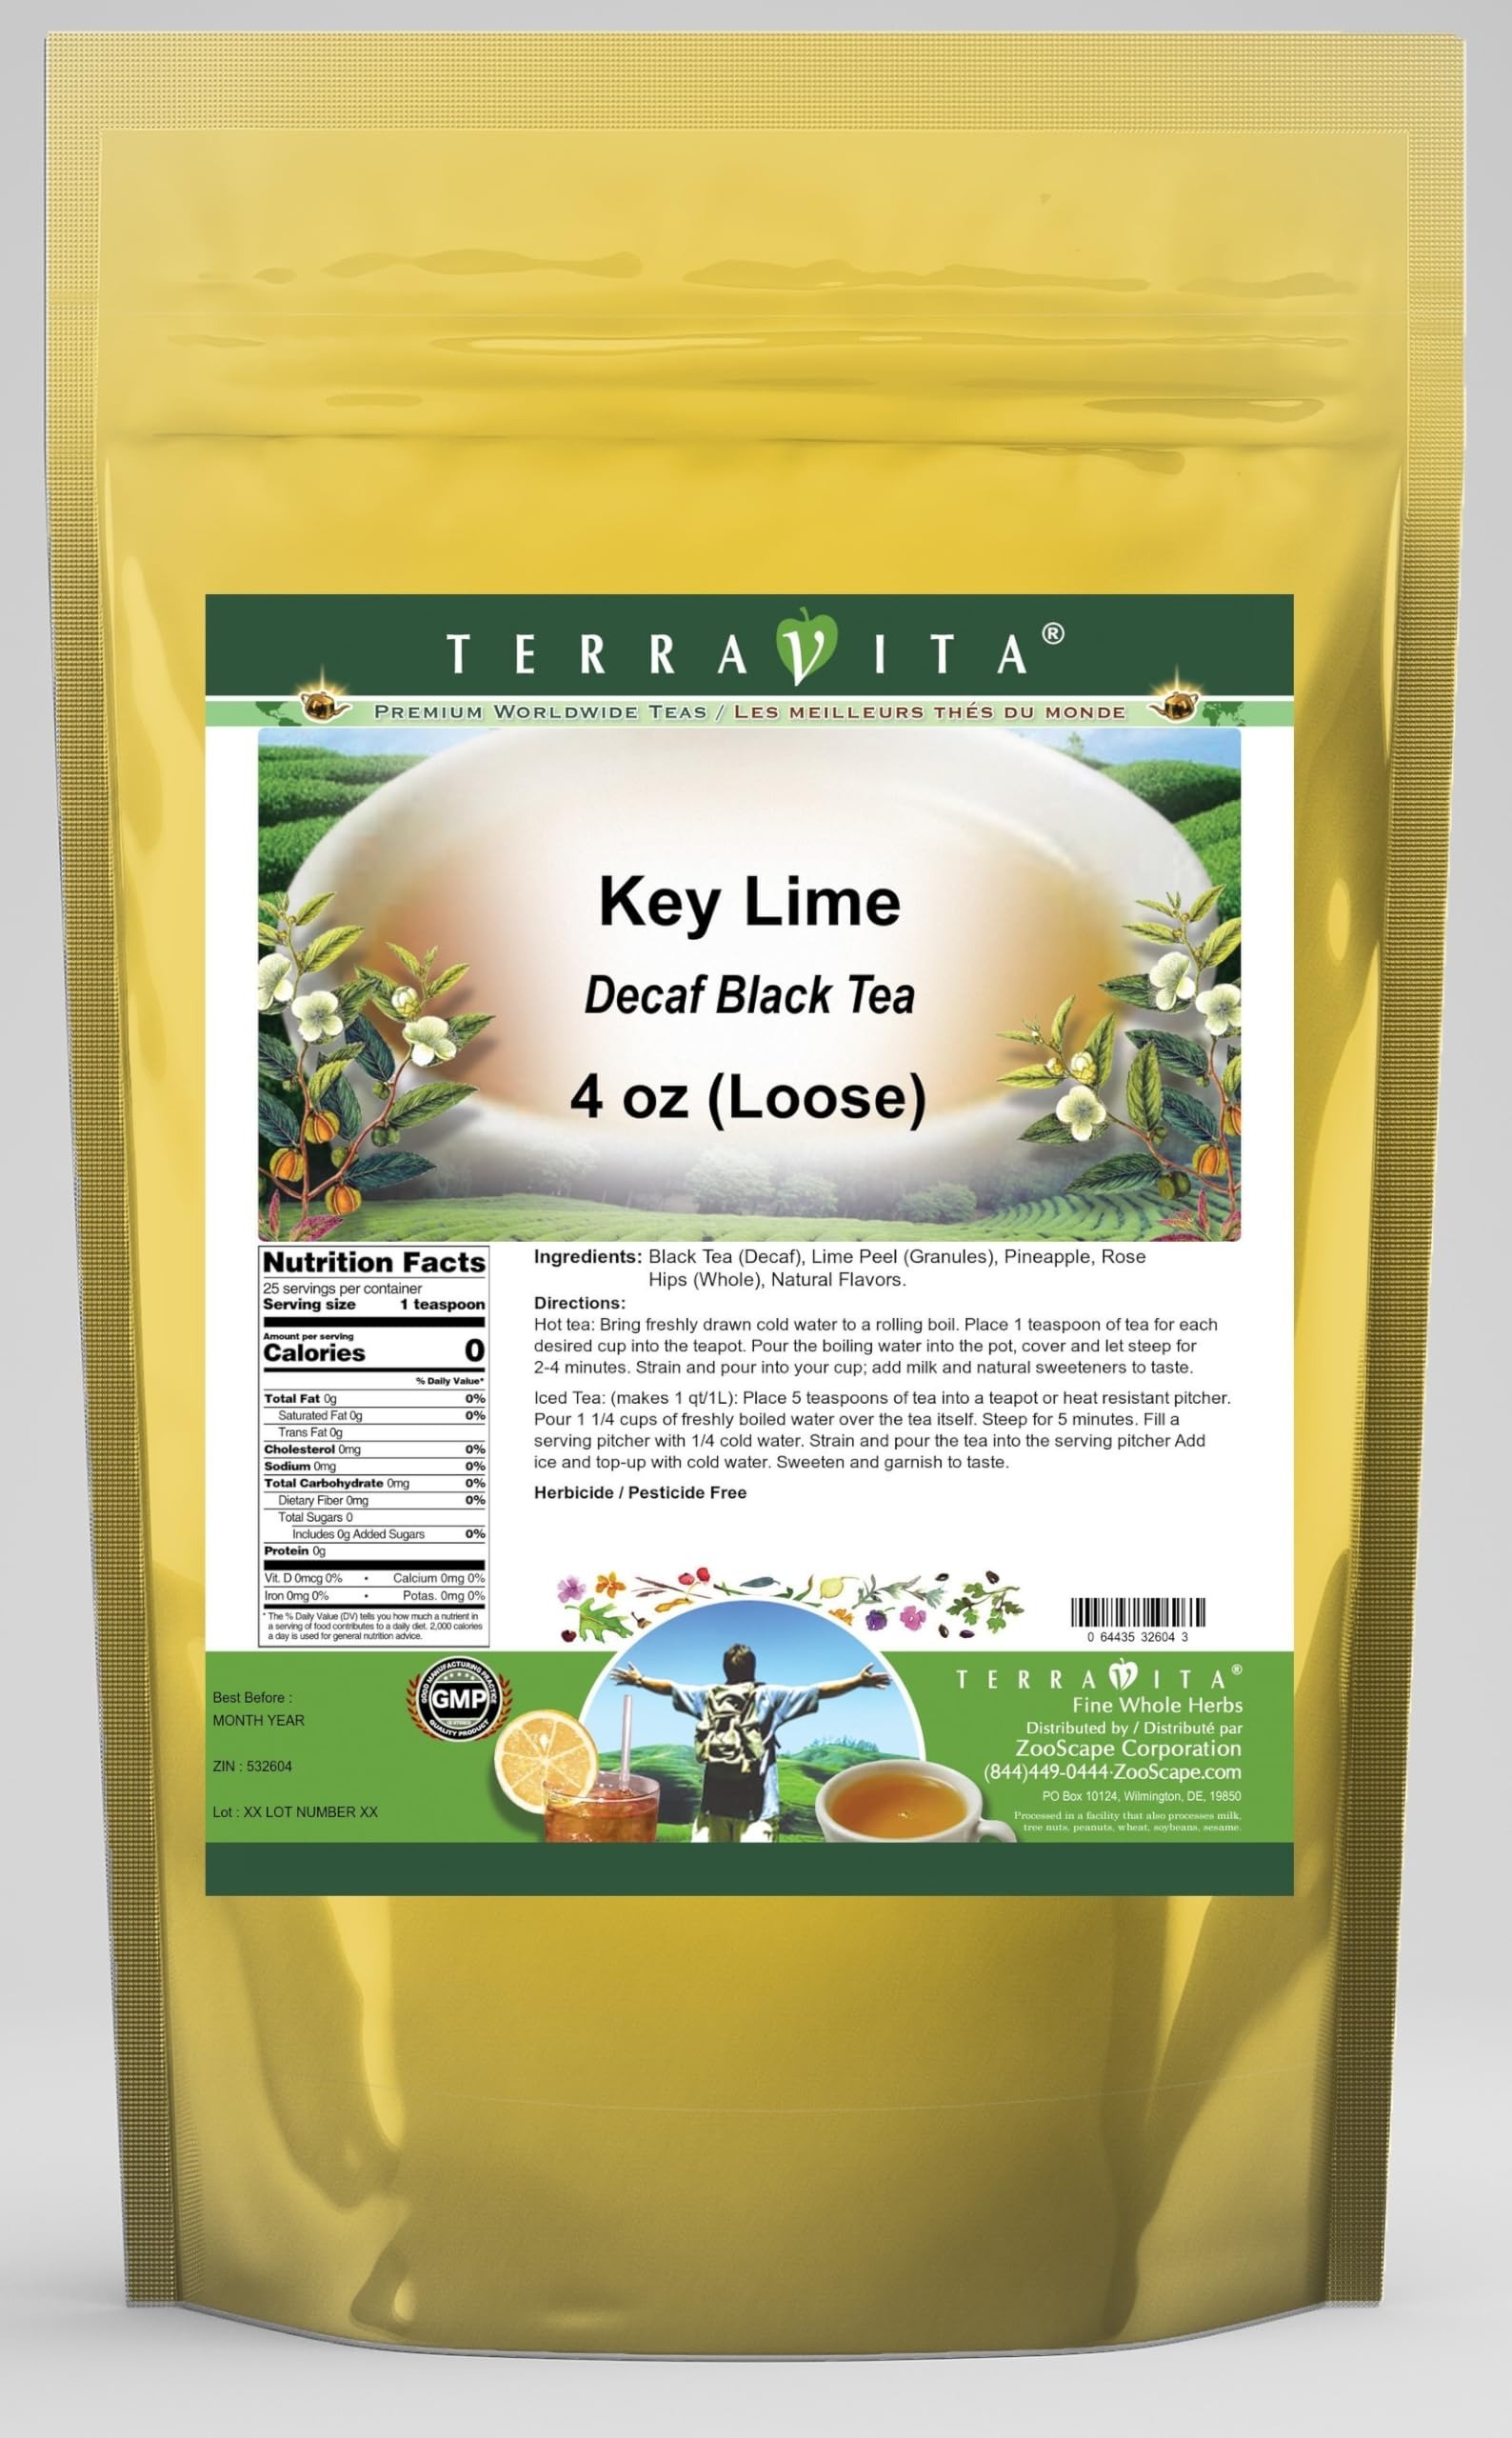
Item Name: Key Lime Decaf Black Tea (Loose) (4 oz, ZIN: 532604) - 2 Pack
Bullet Point 1: Our Key Lime Decaf Black Tea is a wonderful flavored decaffeinated Black tea with Lime Peel, Pineapple and Rose Hips. You will enjoy the simple and elegant Key Lime taste! - Ingredients: Decaf Black tea, Lime Peel, Pineapple, Rose Hips and Natural Key Lime Flavor.
Bullet Point 2: No fillers.
Bullet Point 3: Manufacturer: TerraVita
Bullet Point 4: Size: 4 oz
Bullet Point 5: Loose Leaf Black Tea - Packed in a convenient upright pouch!
Product Description: Our Key Lime Decaf Black Tea is a wonderful flavored decaffeinated Black tea with Lime Peel, Pineapple and Rose Hips. You will enjoy the simple and elegant Key Lime taste! - Ingredients: Decaf Black tea, Lime Peel, Pineapple, Rose Hips and Natural Key Lime Flavor. - Hot tea brewing method: Bring freshly drawn cold water to a rolling boil. Place 1 teaspoon of tea for each desired cup into the teapot. Pour the boiling water into the pot, cover and let steep for 2-4 minutes. Strain and pour into your cup; add milk and natural sweeteners to taste. - Iced tea brewing method: (to make 1 liter/quart): Place 5 teaspoons of tea into a teapot or heat resistant pitcher. Pour 1 1/4 cups of freshly boiled water over the tea itself. Steep for 5 minutes. Fill a serving pitcher with 1/4 cold water. Strain and pour the tea into the serving pitcher Add ice and top-up with cold water. Sweeten and garnish to taste. - TerraVita is an exclusive line of premium-quality, natural source products that use only the finest, purest and most potent ingredients found around the world. TerraVita is hallmarked by the highest possible standards of purity, potency, stability and freshness. All of our products are prepared with the highest elements of quality control, from raw materials through the entire manufacturing process, up to and including the moment that the bottles or bags are sealed for freshness and shipped out to you. Our highest possible standards are certified by independent laboratories and backed by our personal guarantee. - TerraVita exists to meet and ensure your family's health and wellness without the harmful effects of chemicals and health products. We strive to make all of our products affordable and reliable and are constantly searching the market to maintain our affordability and
Value: 8.0
Unit: Ounce

Price: 52.61